Fit-fit
Also known as:
am - Amharic: ፍትፍት
es - Spanish: Fit-fit
fr - French: Fit-fit
id - Indonesian: Fit-fit
ig - Igbo: Fit-fit
it - Italian: Fit-fit
jv - Javanese: Fit-fit
ko - Korean: 프트프트
ml - Malayalam: ഫിറ്റ്-ഫിറ്റ്
ru - Russian: Фырфыр
uk - Ukrainian: Фіт-фіт
zh - Chinese: 非非
Category: bread (bread)
Cuisine: Ethiopian, Eritrean
Associated cuisines: Ethiopian, Eritrean
Area: Burundi, Djibouti, Eritrea, Ethiopia, Kenya, Rwanda, Somalia, South Sudan, Tanzania, Uganda
Countries: Ethiopia, Eritrea
Region: Eastern Africa

The dish is a shredded flat bread with spiced butter and jalapeno peppers.

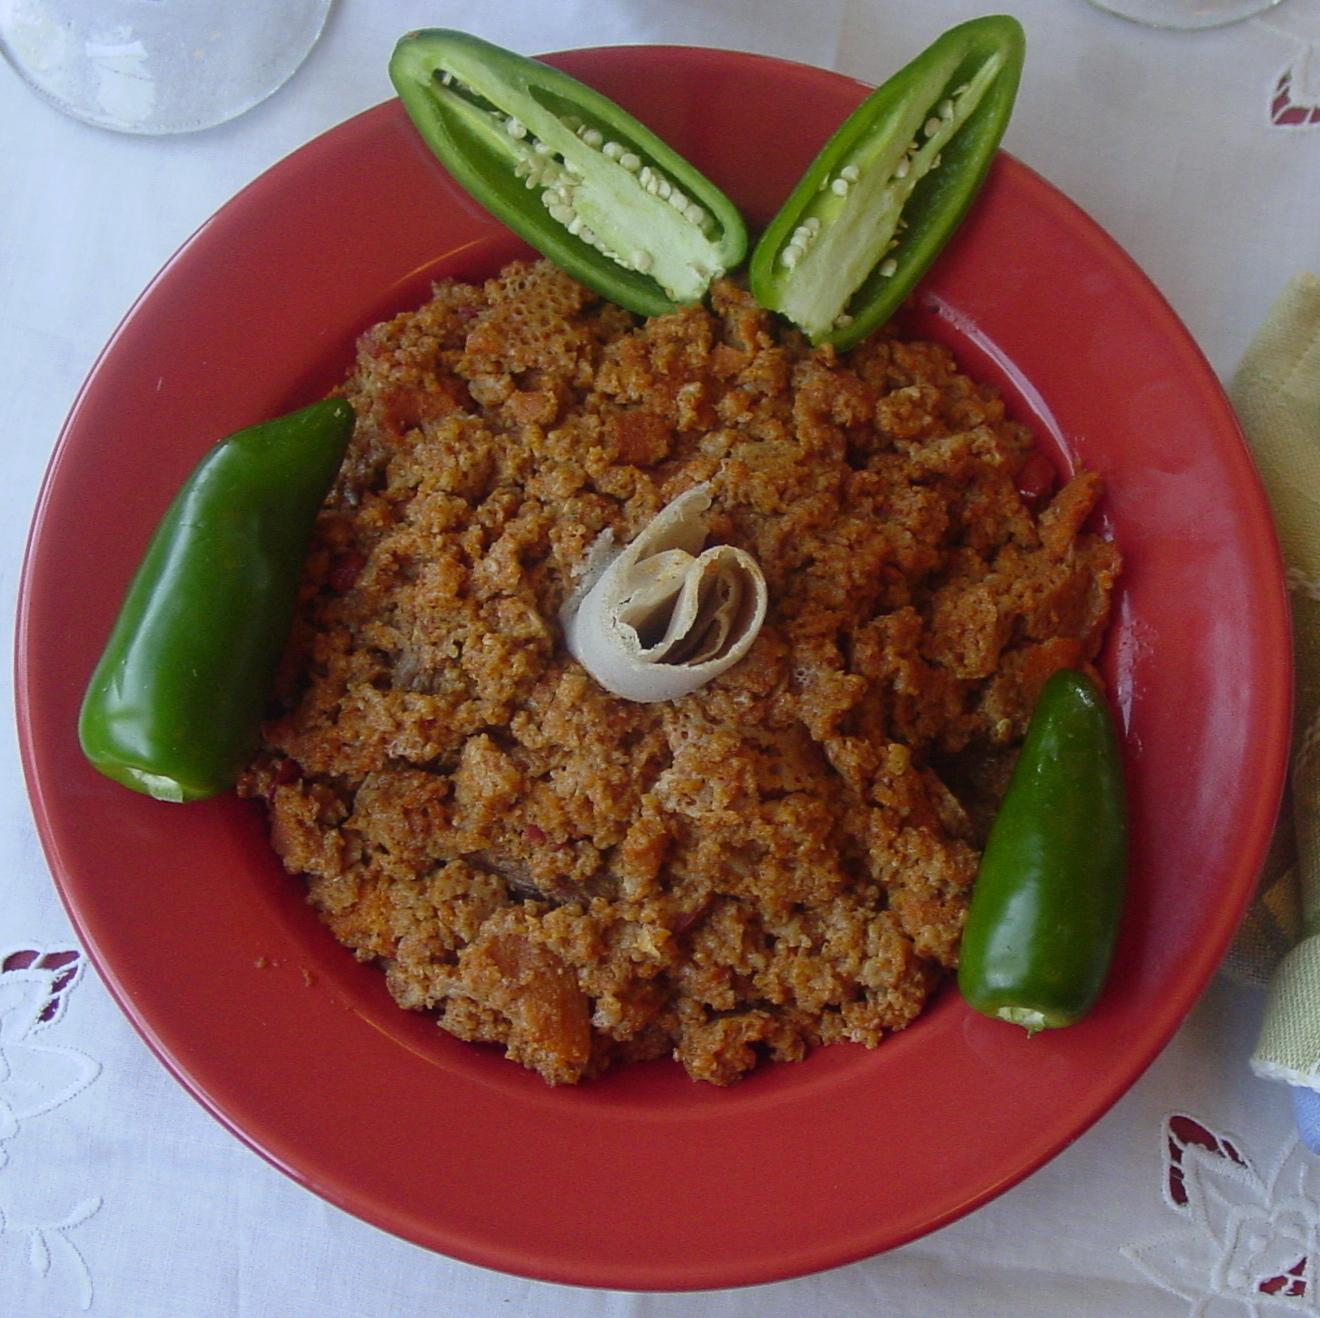
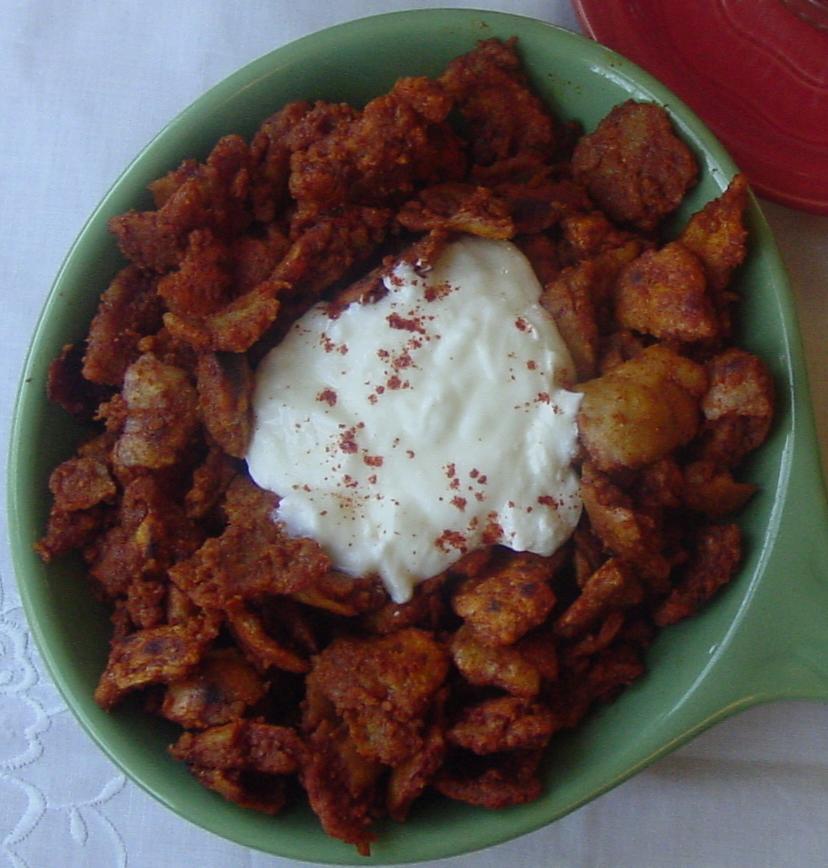